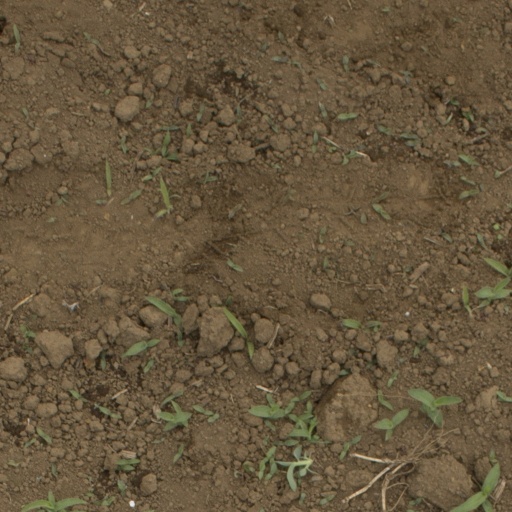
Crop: Jerusalem artichoke